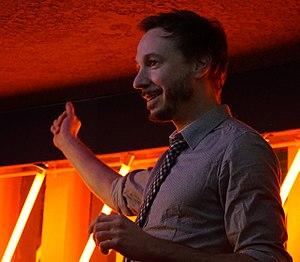
lors d'un concert à Reims.